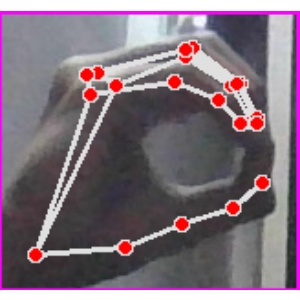
अक्षर: ठ